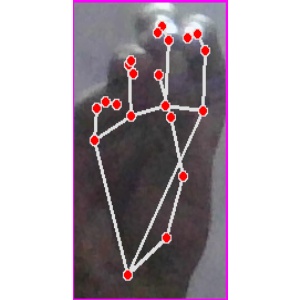
अक्षर: ङ